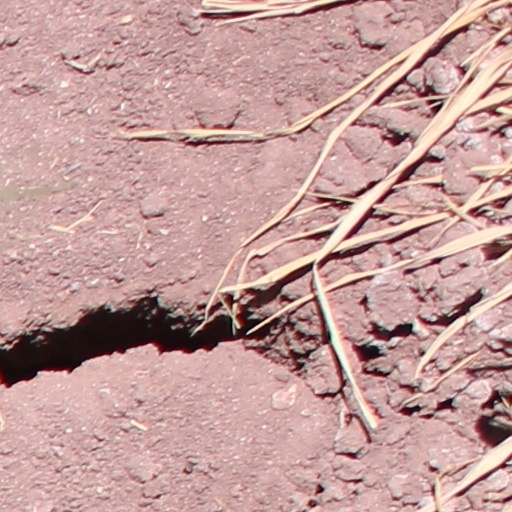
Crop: wheat